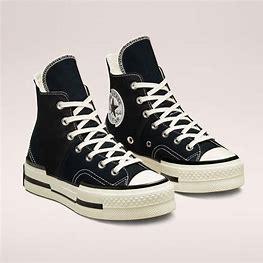
Brand: Converse
Model: Chuck 70 Hi Canvas